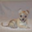
Label: dog